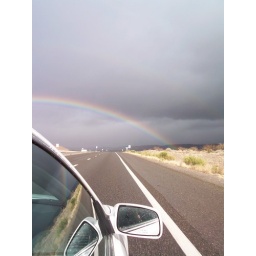
Got a rainbow by hanging out the car window at 70 mph.